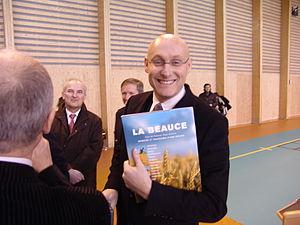
Bernard Laporte, né à Rodez dans l'Aveyron, le 1ᵉʳ juillet 1964, est un joueur, un entraîneur puis un dirigeant français de rugby à XV. Il est également homme d'affaires et homme politique.